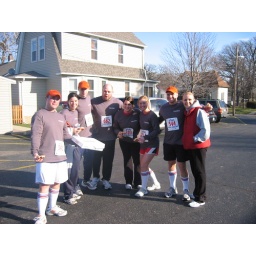
I have no idea who the person is in the red vest. Random.